Gabriela Lena

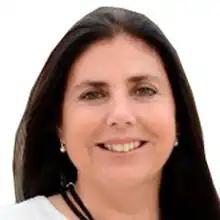

Gabriela Lena is an Argentine politician who is a member of the Chamber of Deputies of Argentina.